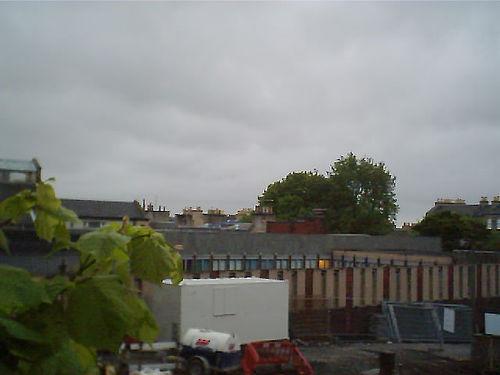
Weather: cloudy or overcast